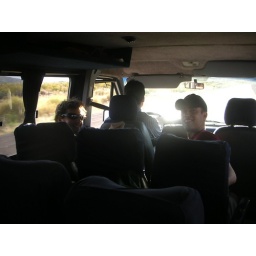
in our van transport from Mendoza up the highway in the mountains to the starting point